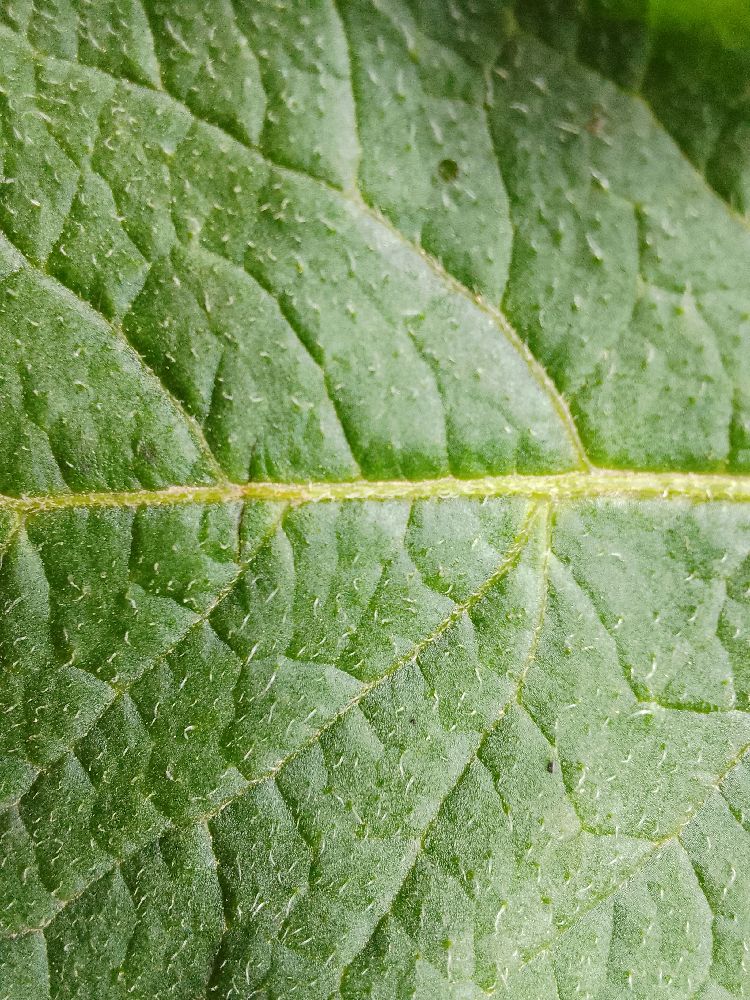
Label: Healthy